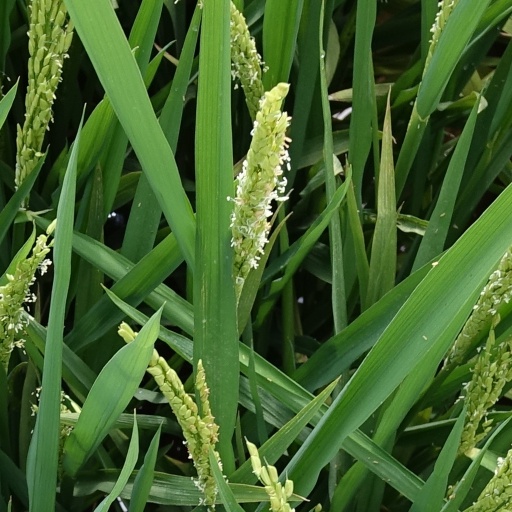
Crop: rice